Juan Soto

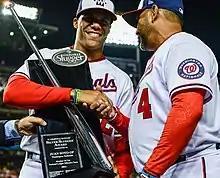

In 2021, Soto batted .313/.465/.534 with 29 home runs, 95 RBIs, and 111 runs scored. He reinforced his reputation as the most disciplined hitter in baseball by swinging at an MLB-low 15.1% of pitches outside the strike zone, leading the next closest player, Dodgers infielder Max Muncy, by 4.0 percentage points. Soto joined Ted Williams as the only players in MLB history to have led the major leagues in on-base percentage multiple times by age 22. His total of 145 walks was the highest in a single season since Barry Bonds set the major league record with 232 in 2004. Soto's former teammate Bryce Harper of the Philadelphia Phillies ranked second in the league with 100 walks, making Soto only the 6th player in the live-ball era to have led his league in walks by a margin of 40 or more. He led the major leagues in walk percentage, at 22.2%, and intentional walks, with 23. He had the best walk/strikeout ratio in the majors, at 1.56. He swung at the lowest percentage of pitches of all major leaguers, at 35.0%.